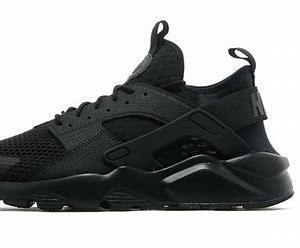
Brand: Nike
Model: Air Huarache Run Ultra